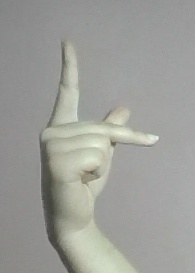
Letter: dha